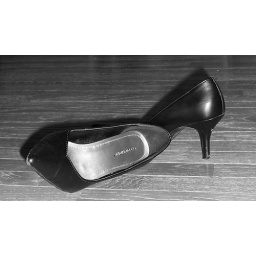
A study in black and white